Roger B. Chaffee

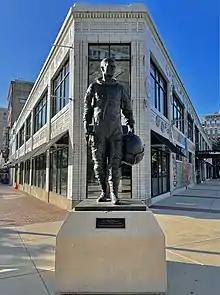
Statue of Chaffee in Grand Rapids, Michigan

Shortly after the AS-204 fire in 1967, NASA Associate Administrator for Manned Spaceflight George Mueller announced the mission would be officially designated as Apollo 1. The capsule underwent a significant redesign as a result of the disaster. The atmosphere in the cabin was changed from 100% oxygen to a 60% oxygen and 40% nitrogen environment at launch. The astronauts' spacesuits, originally made of nylon, were changed to beta cloth, a non-flammable, highly melt-resistant fabric woven from fiberglass and coated with Teflon. There were other changes, including replacing flammable cabin materials with self-extinguishing ones, and covering plumbing and wiring with protective insulation.